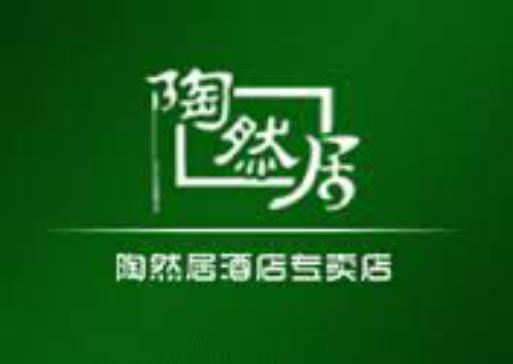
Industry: Food